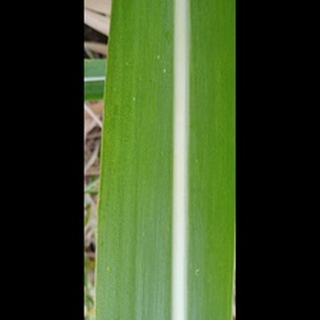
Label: healthy_sugarcane